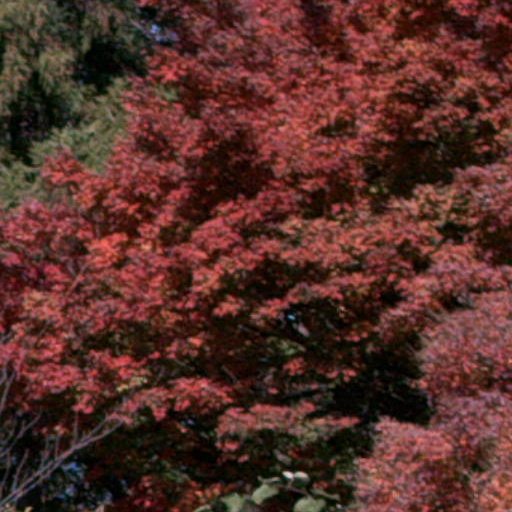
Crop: cassava